Argonaute

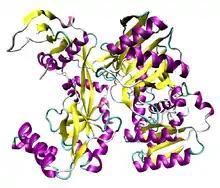
An argonaute protein from "Pyrococcus furiosus". PDB . PIWI domain is on the right, PAZ domain to the left.

The Argonaute protein family, first discovered for its evolutionarily conserved stem cell function, plays a central role in RNA silencing processes as essential components of the RNA-induced silencing complex (RISC). RISC is responsible for the gene silencing phenomenon known as RNA interference (RNAi). Argonaute proteins bind different classes of small non-coding RNAs, including microRNAs (miRNAs), small interfering RNAs (siRNAs) and Piwi-interacting RNAs (piRNAs). Small RNAs guide Argonaute proteins to their specific targets through sequence complementarity (base pairing), which then leads to mRNA cleavage, translation inhibition, and/or the initiation of mRNA decay.